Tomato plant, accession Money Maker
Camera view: bottom (45 deg); turntable rotation: 0 degrees
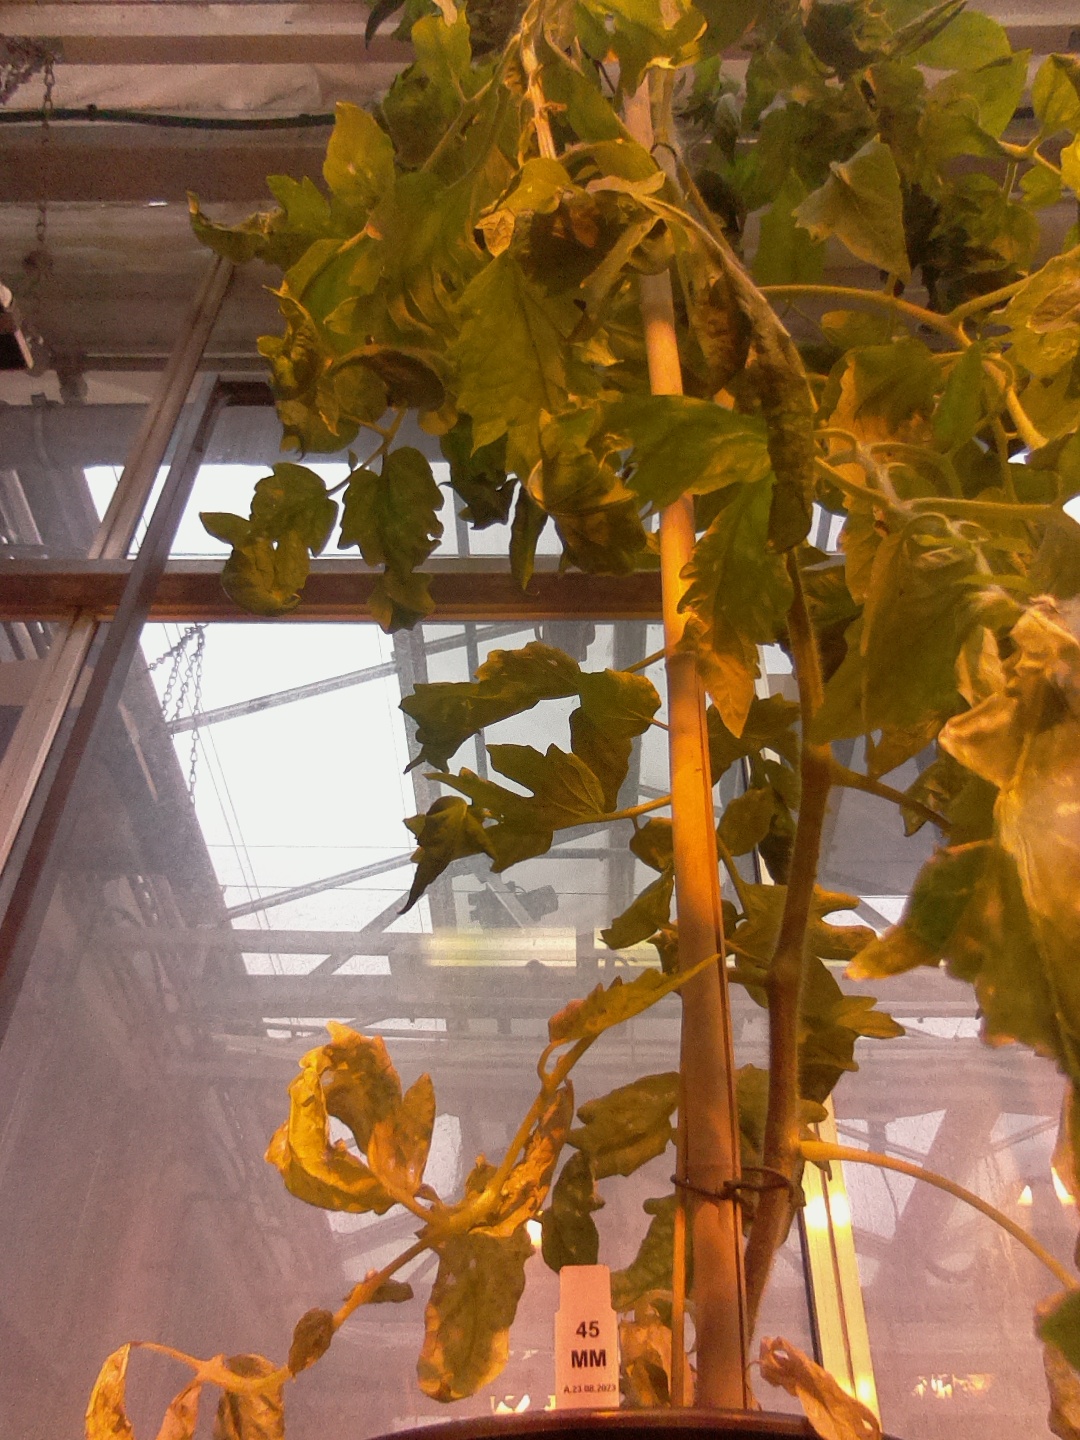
BBCH growth stage 72: 20%-30% of final fruit size